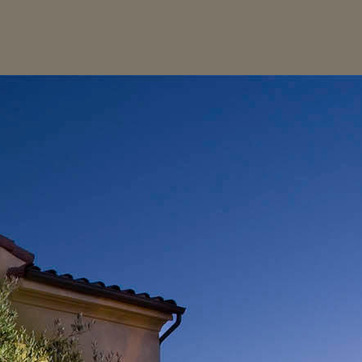
Material: sky